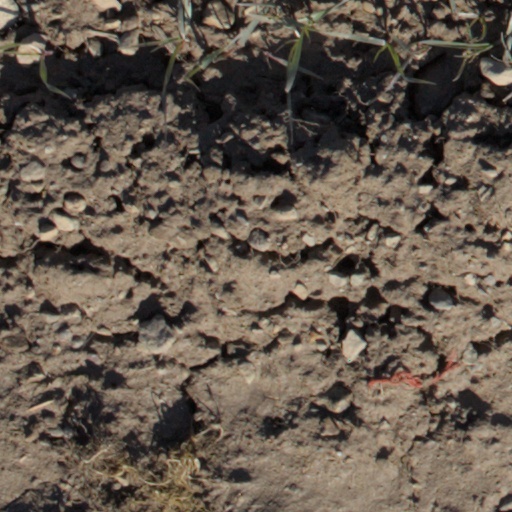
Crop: wheat